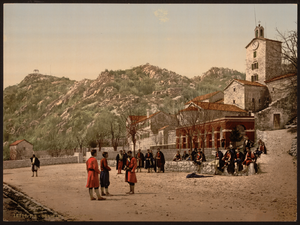
Ce cliché photochrome de la fin du 19ème siècle est extrait des ""Vues du Monténégro"" figurant dans le catalogue de la Detroit Photographic Company. Il dépeint le monastère de Cetinje au pied du Mont Lovćen à Cetinje. Le monastère a été construit en 1701 par le prince-évêque Danilo (1670–1735), le fondateur de la dynastie Petrović Njegoš, à la suite de la destruction par les forces vénitiennes du monastère médiéval de Cetinje, un monastère orthodoxe serbe bâti par Ivan le noir en 1484. Le monastère a une grande importance historique pour le peuple monténégrin. Il abrite les reliques de Saint Pierre de Cetinje (1747–1830) ainsi que d'autres reliques religieuses